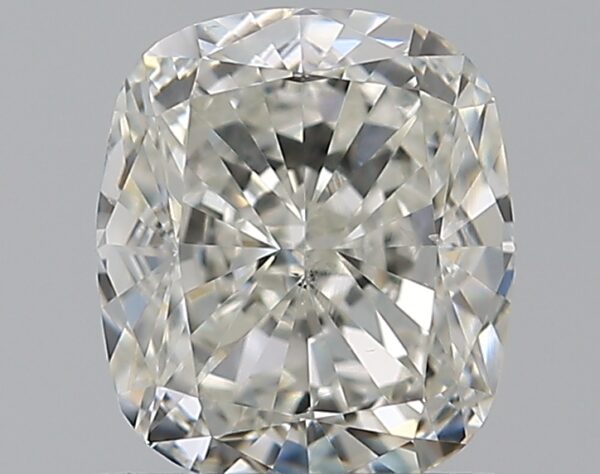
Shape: cushion
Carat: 1
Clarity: VS2
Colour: I
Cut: EX
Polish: EX
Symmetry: VG
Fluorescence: N
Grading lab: GIA
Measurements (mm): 6.09 x 5.28 x 3.58